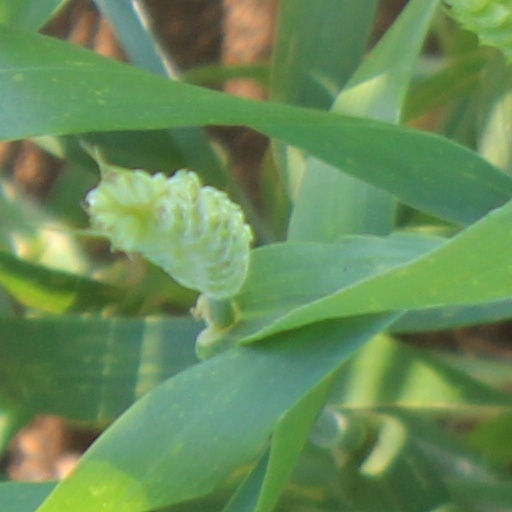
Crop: wheat